Rodrigo Martínez

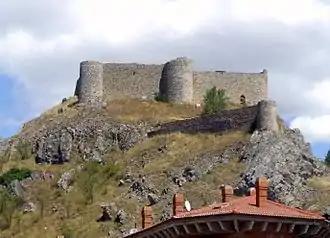
The castle of Aguilar de Campoo, one of Rodrigo's most important and longest-held fiefs.

Rodrigo Martínez (died July 1138) was a Leonese nobleman, landowner, courtier, military leader, governor, and diplomat, "the most powerful lay figure in the region of the western Tierra de Campos," who "emerges as far and away the most regular visitor to the court of Alfonso VII between 1127 and 1138." He was a member of the Flagínez family, rose to the highest rank in the kingdom and met his end on the battlefield.